History of Gilgit-Baltistan

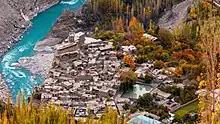
Altit Fort was state capital of Hunza Kingdom.

In the 14th century, Sufi Muslim preachers from Persia and Central Asia introduced Islam in Baltistan. Famous amongst them was Mir Sayyid Ali Hamadani who came via Kashmir while in the Gilgit region Islam entered in the same century through Turkic Tarkhan rulers. Gilgit-Baltistan was ruled by many local rulers, amongst whom the Maqpon dynasty of Skardu and the Rajas of Hunza were famous. The Maqpons of Skardu unified Gilgit-Baltistan with Chitral and Ladakh, especially in the era of Ali Sher Khan Anchan who had friendly relations with the Mughal court. Anchan reign brought prosperity and entertained art, sport, and variety in architecture. He introduced polo to the Gilgit region and from Chitral, he sent a group of musicians to Delhi to learn Indian music; the Mughal architecture influenced the architecture of the region as well. Later Anchan in his successors Abdal Khan had great influence though in the popular literature of Baltistan he is still alive as a dark figure by the nickname "Mizos" "man-eater". The last Maqpons Raja, Ahmed Shah, ruled all of Baltistan between 1811 and 1840. The areas of Gilgit, Chitral and Hunza had already become independent of the Maqpons.